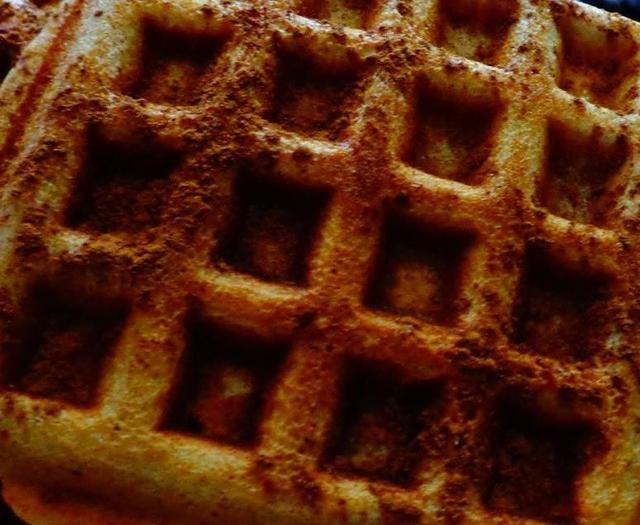
Texture: waffled